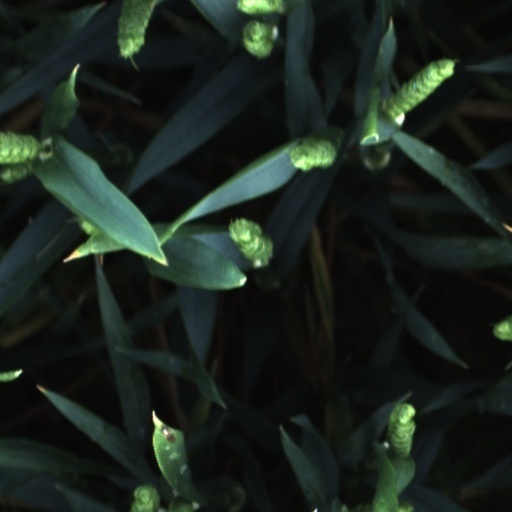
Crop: wheat